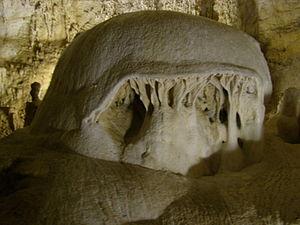
La Grotte de marbre est une grotte en Crimée, sur le plateau inférieur de Chatyr-Dag, massif montagneux. C'est une attraction touristique populaire, étant l'une des grottes les plus visitées d'Europe.